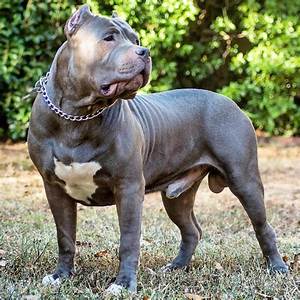
Label: cane